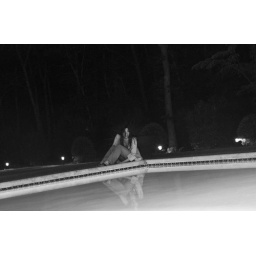
looking far too unexcited by sitting next to a swimming pool....